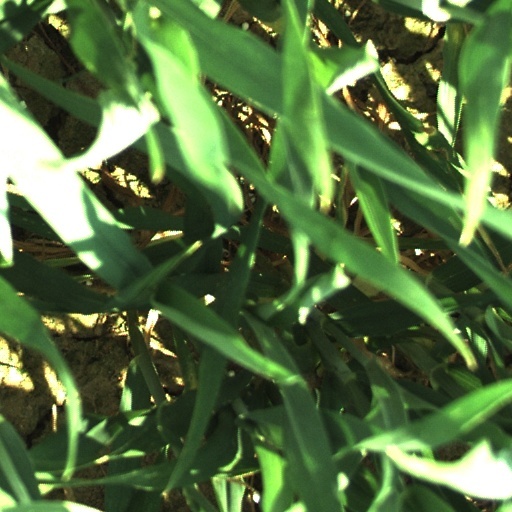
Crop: wheat